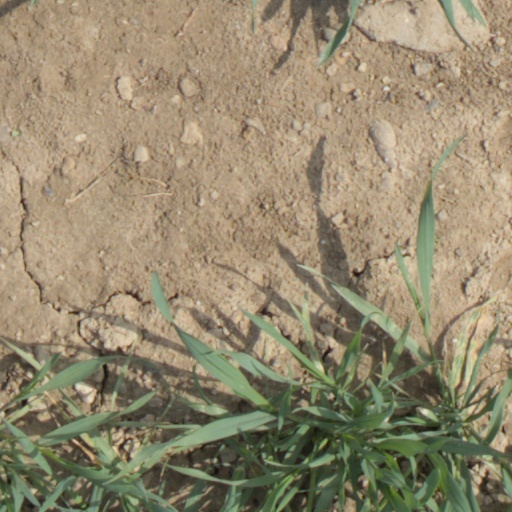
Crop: wheat